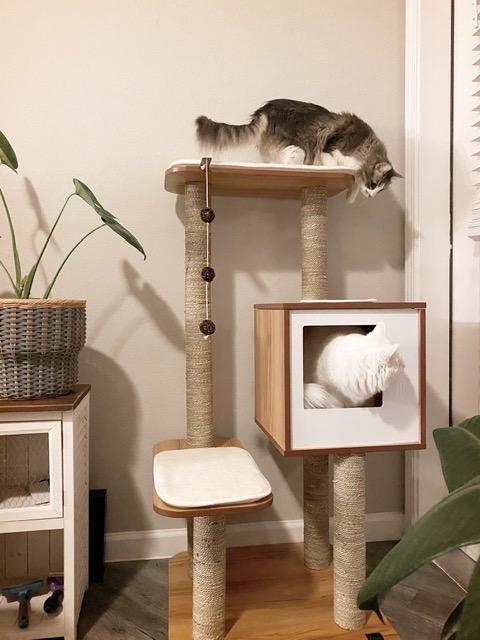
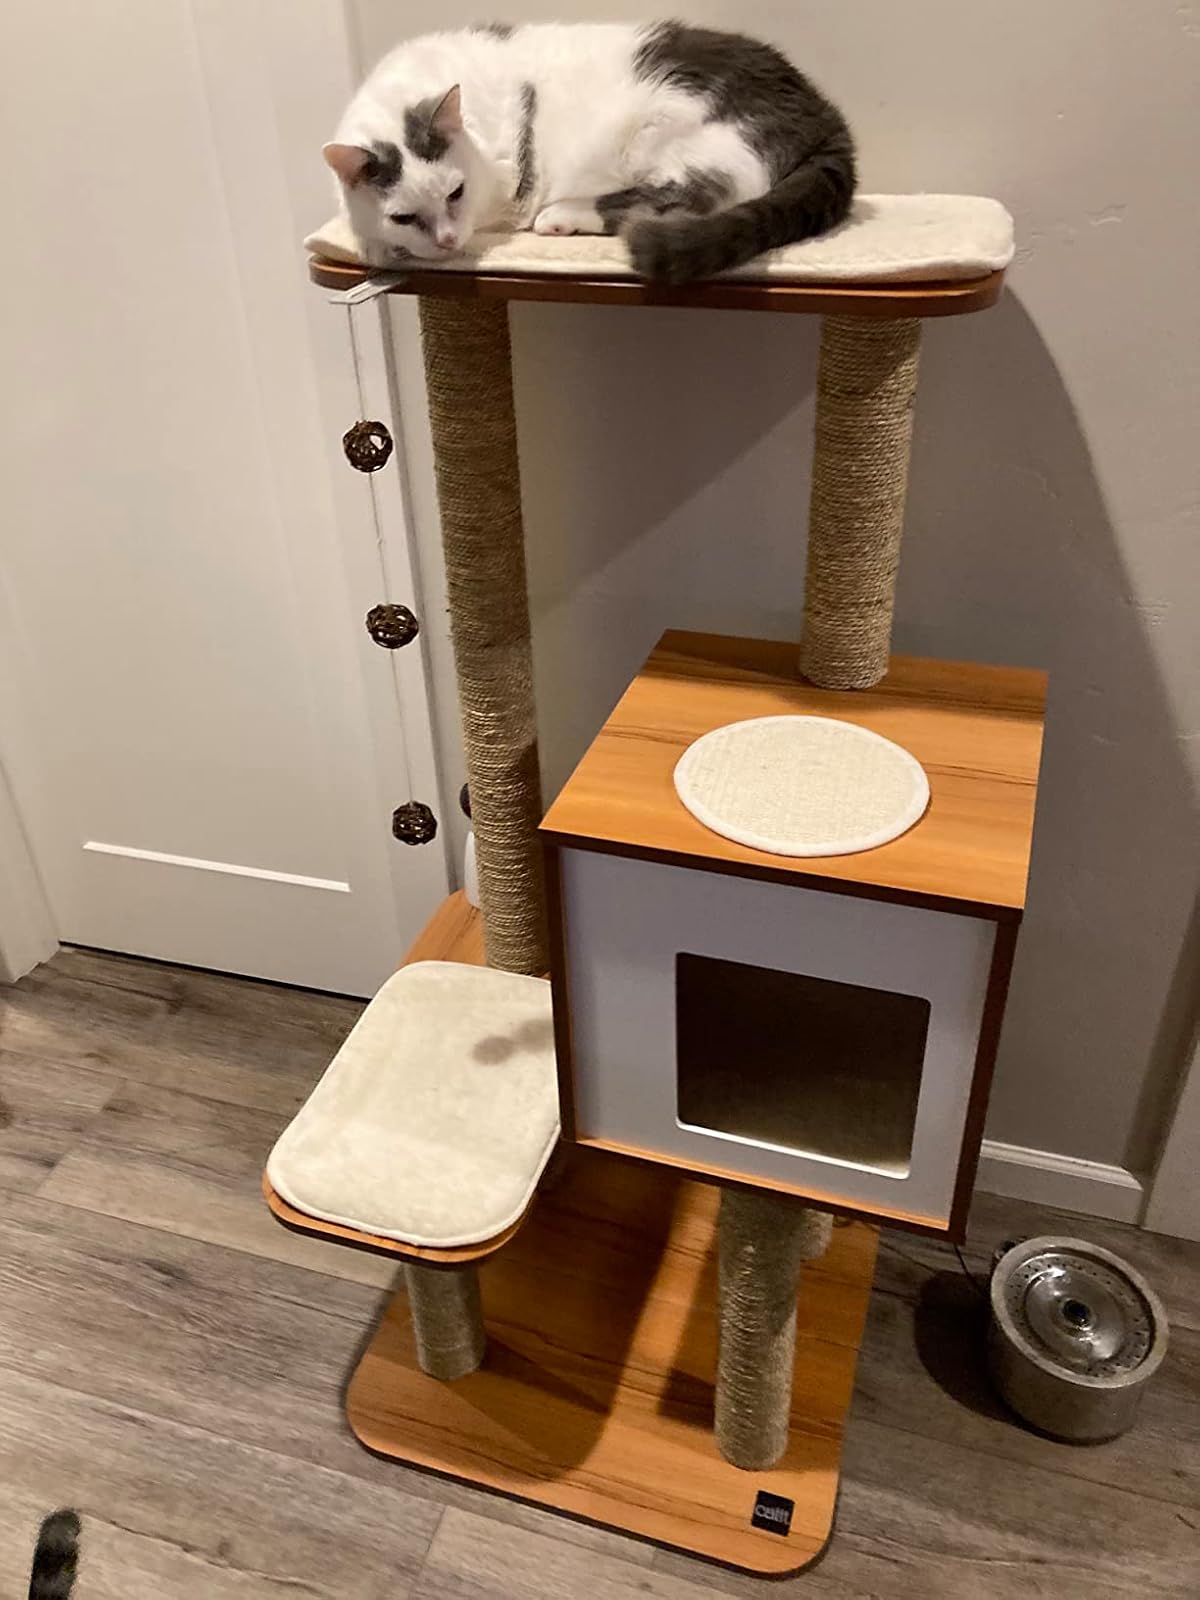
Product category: items_cat tree
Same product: yes